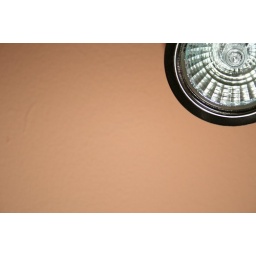
Corner of a lamp against wall